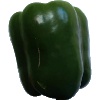
Label: Pepper Green 1